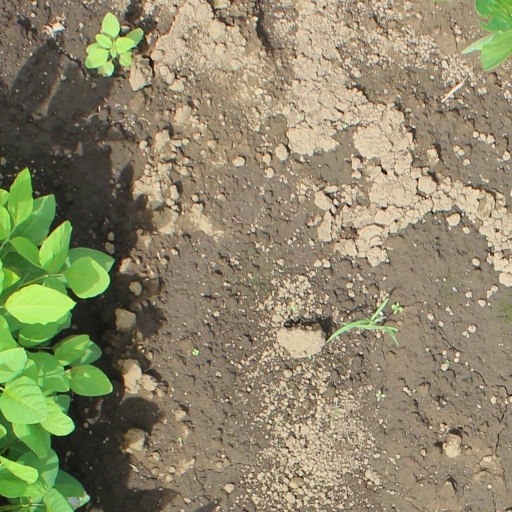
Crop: soybean